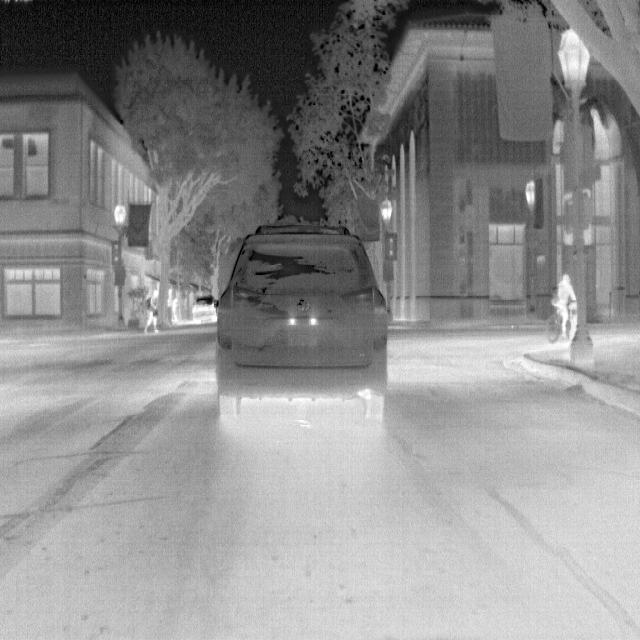
Detected objects:
label: person
label: person